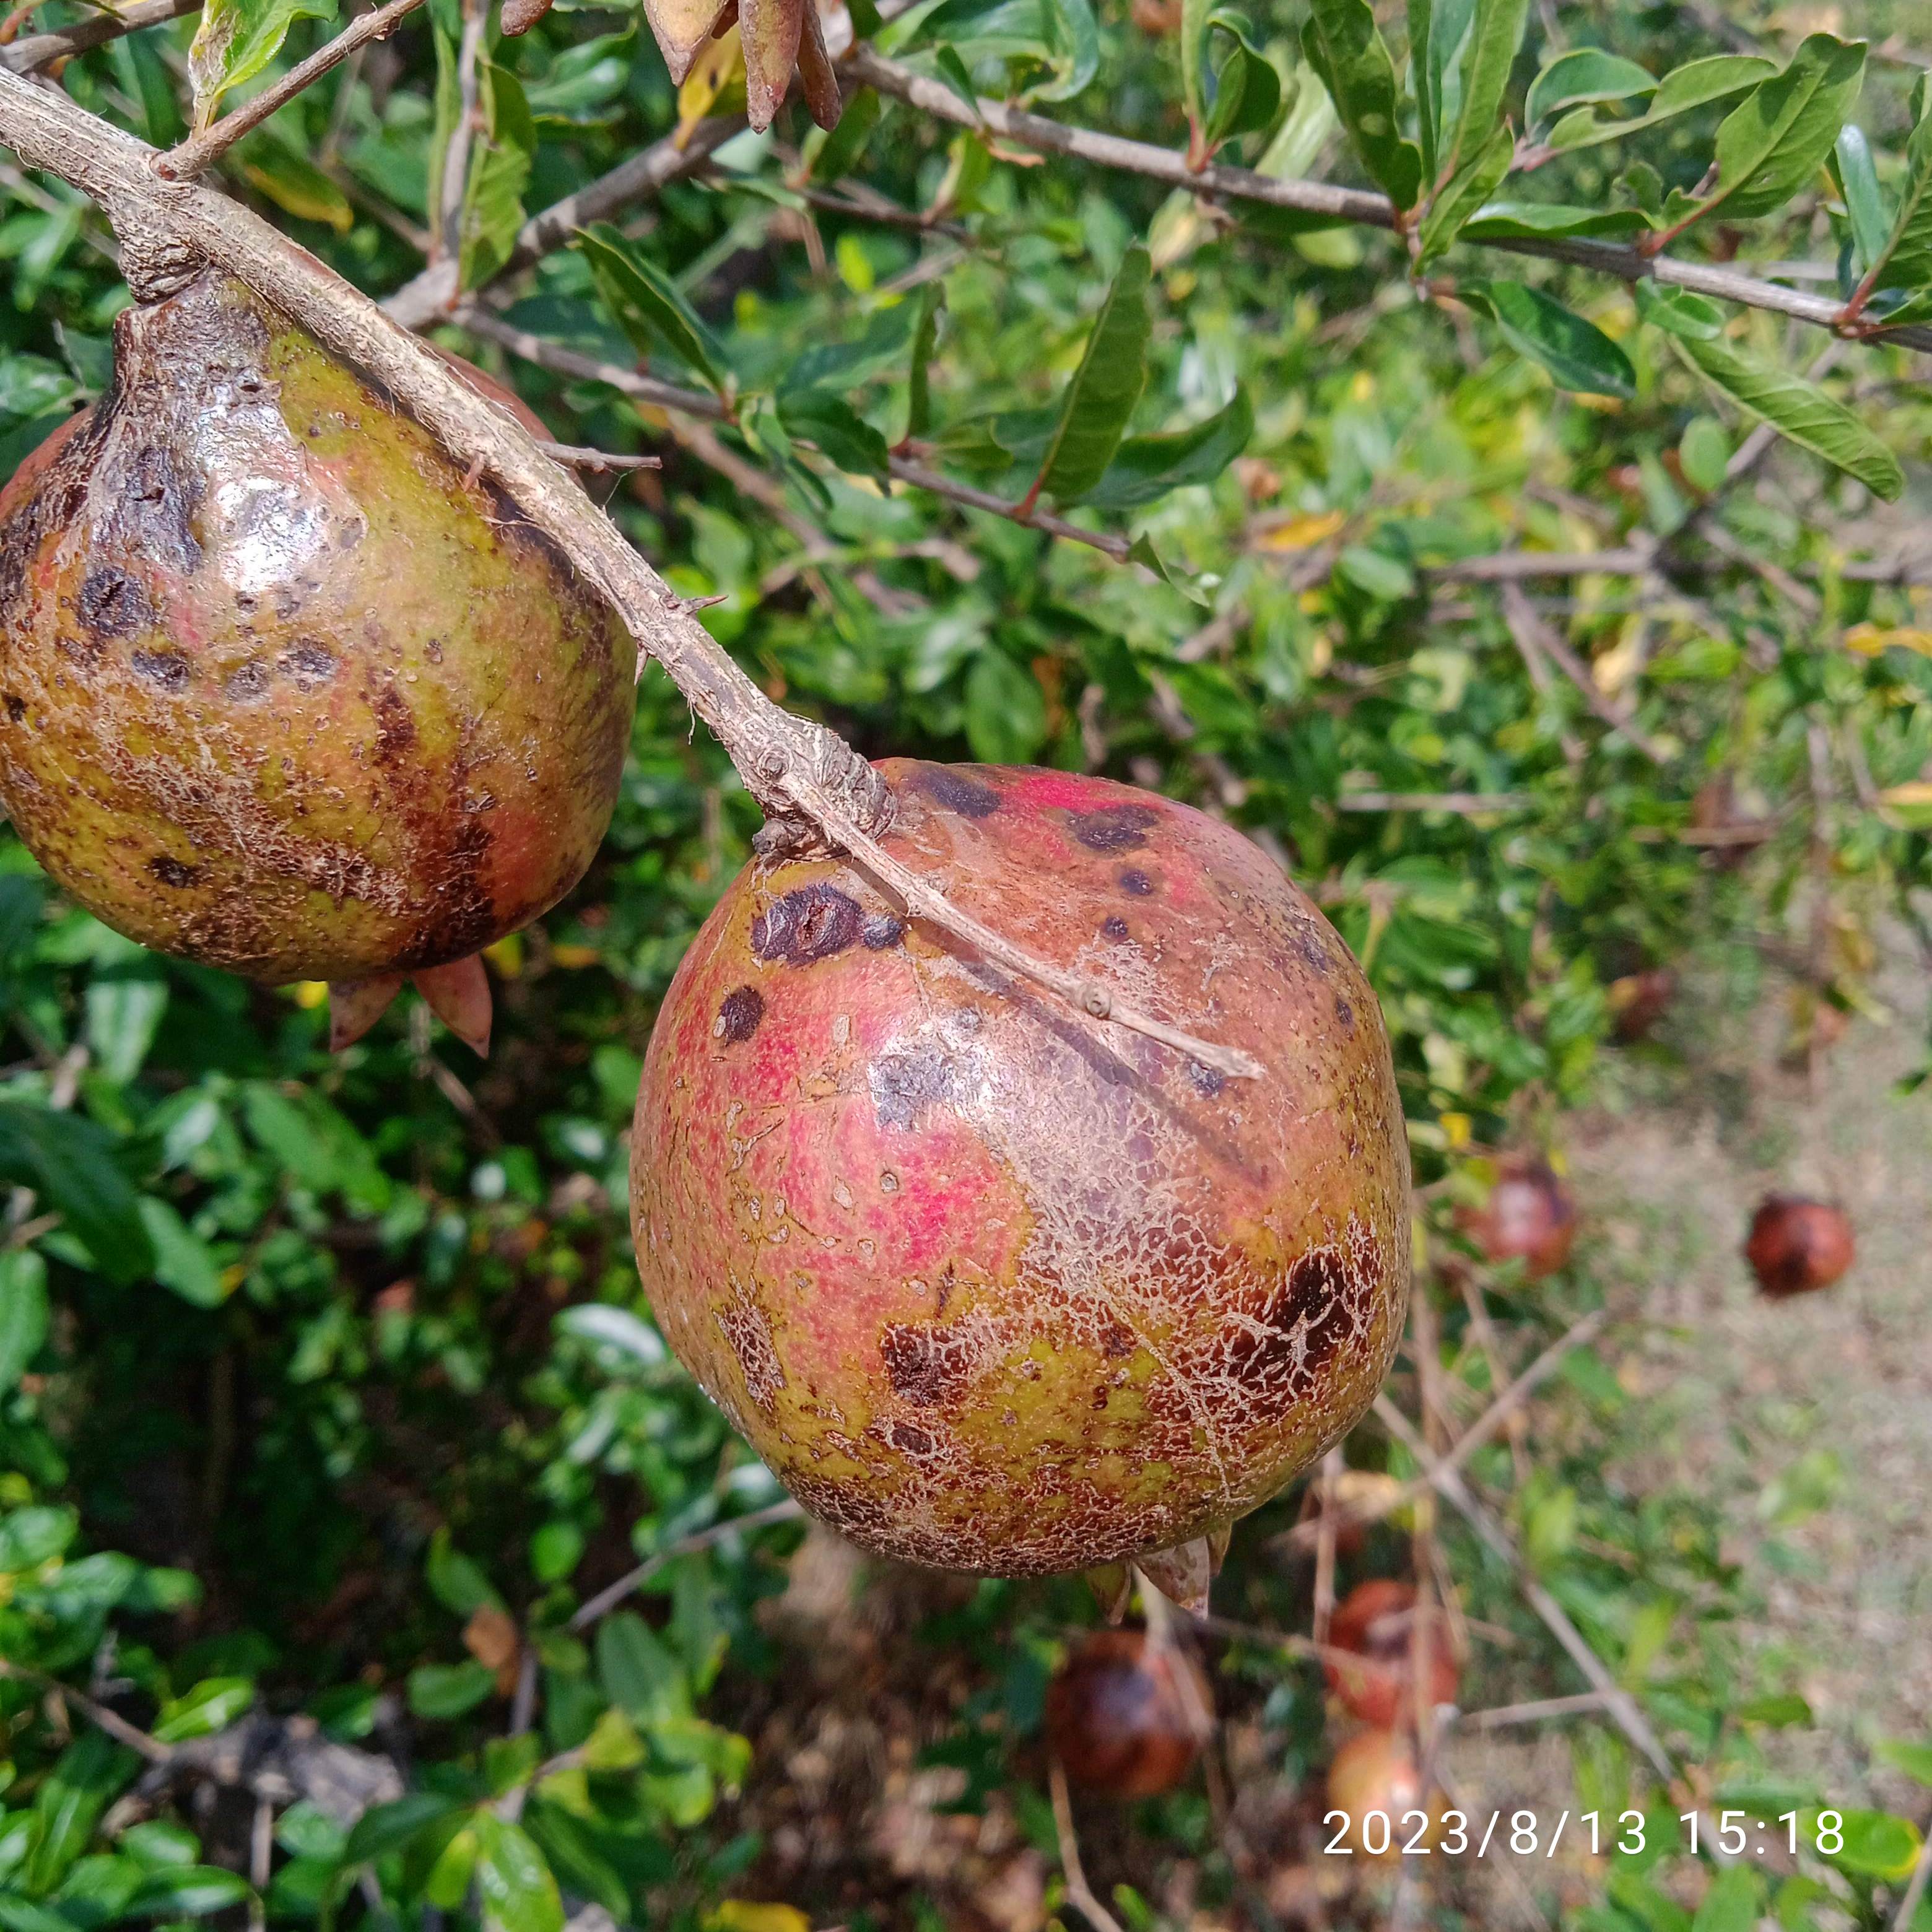
Label: Cercospora